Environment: real
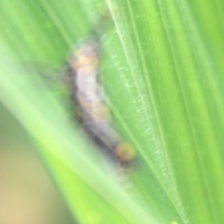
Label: fall_armyworm